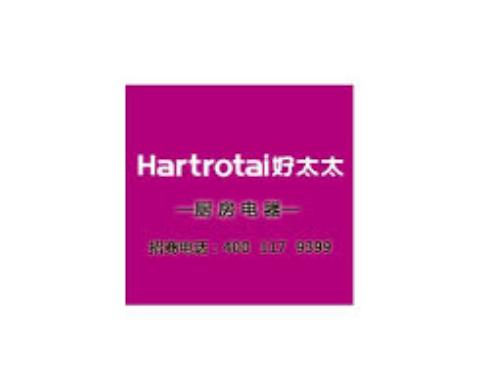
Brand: hotata
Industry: Necessities